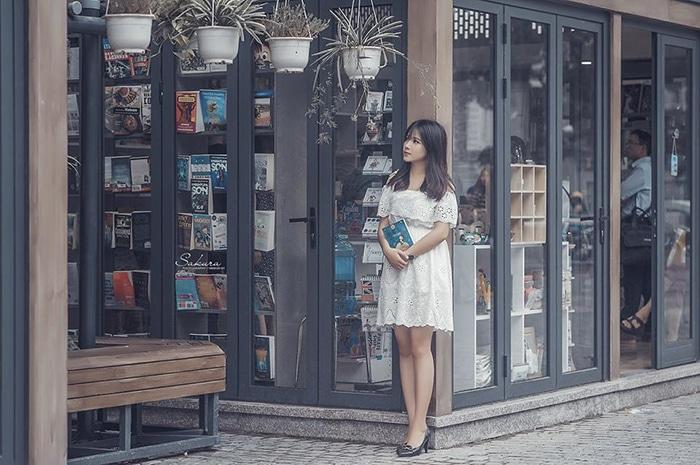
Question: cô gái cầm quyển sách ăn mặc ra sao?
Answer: cô gái mặc đầm trắng và mang guốc